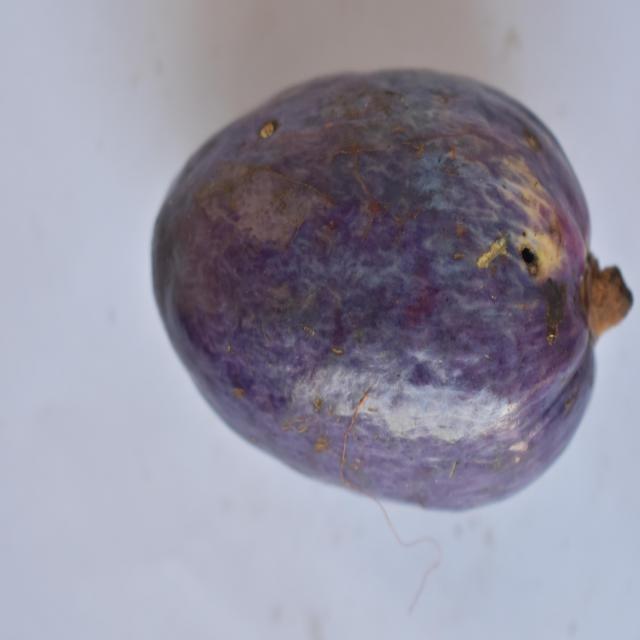
Plum grade: unaffected